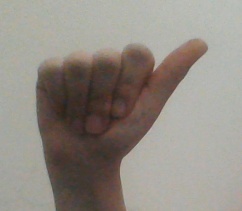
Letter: dhad